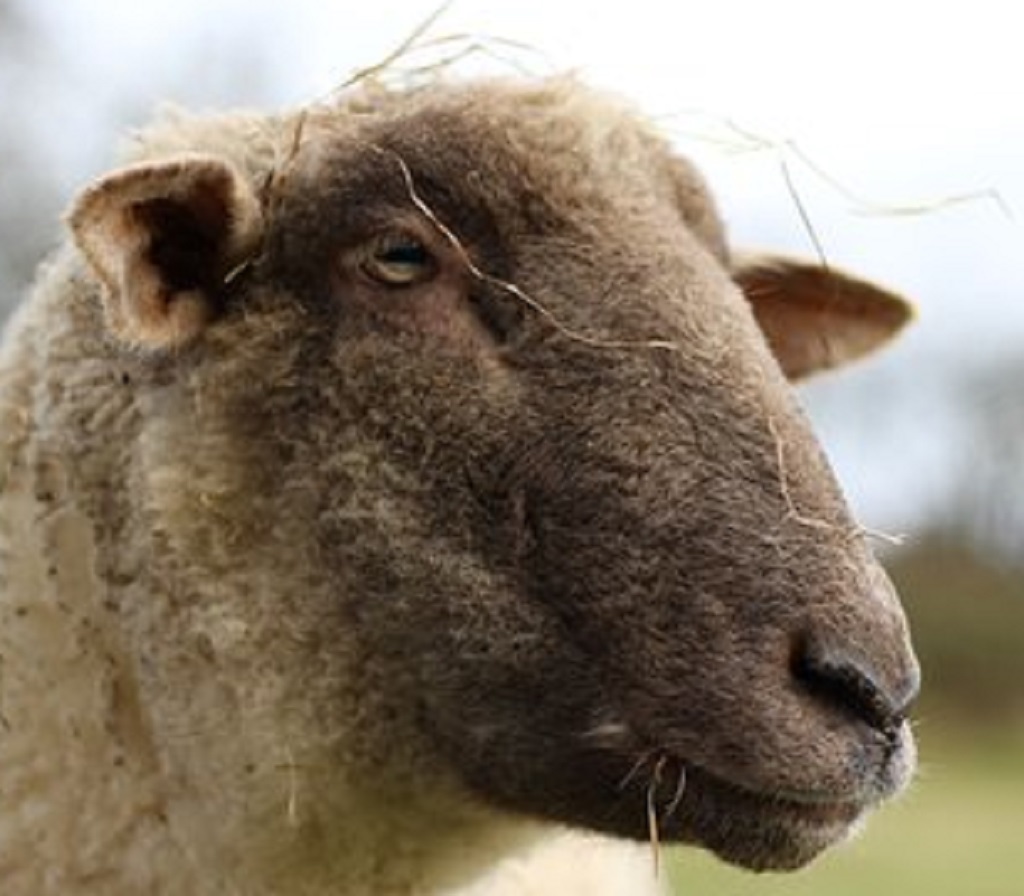
Label: no pain